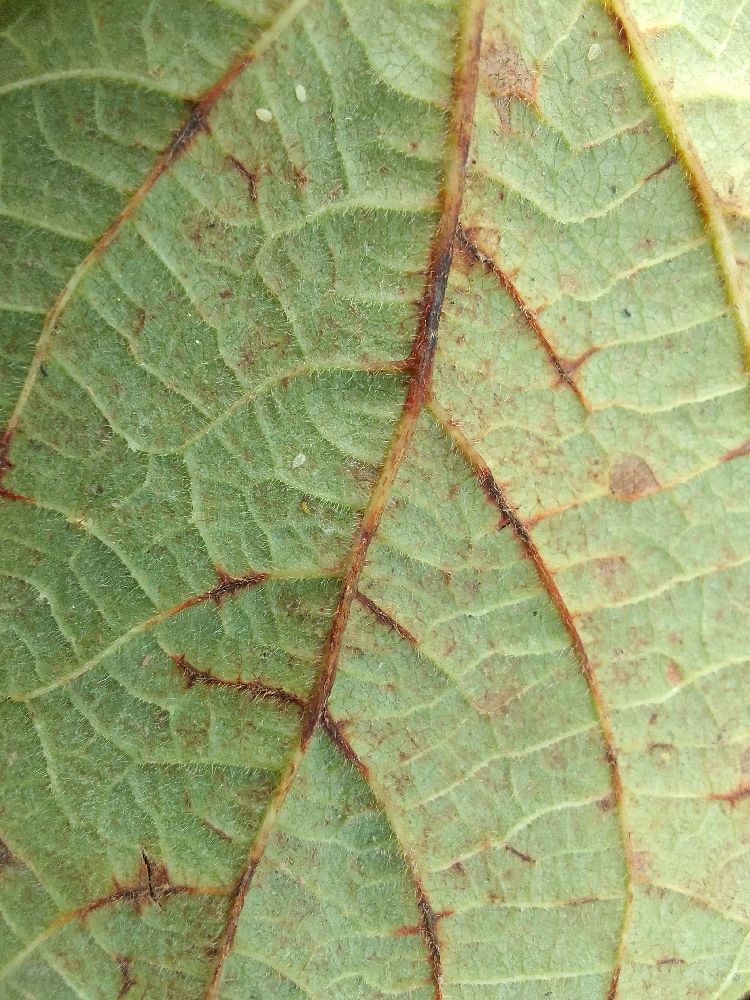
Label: anthracnose